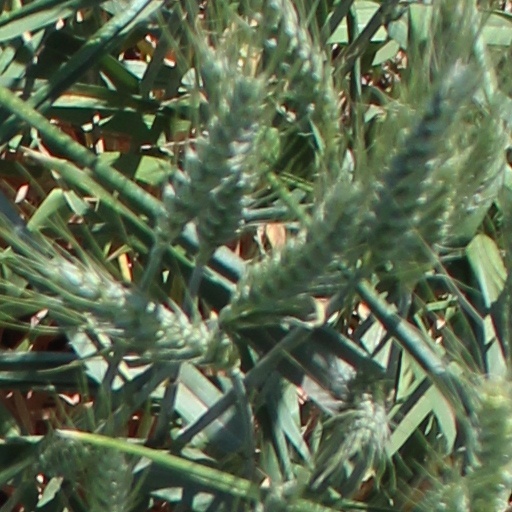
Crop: wheat